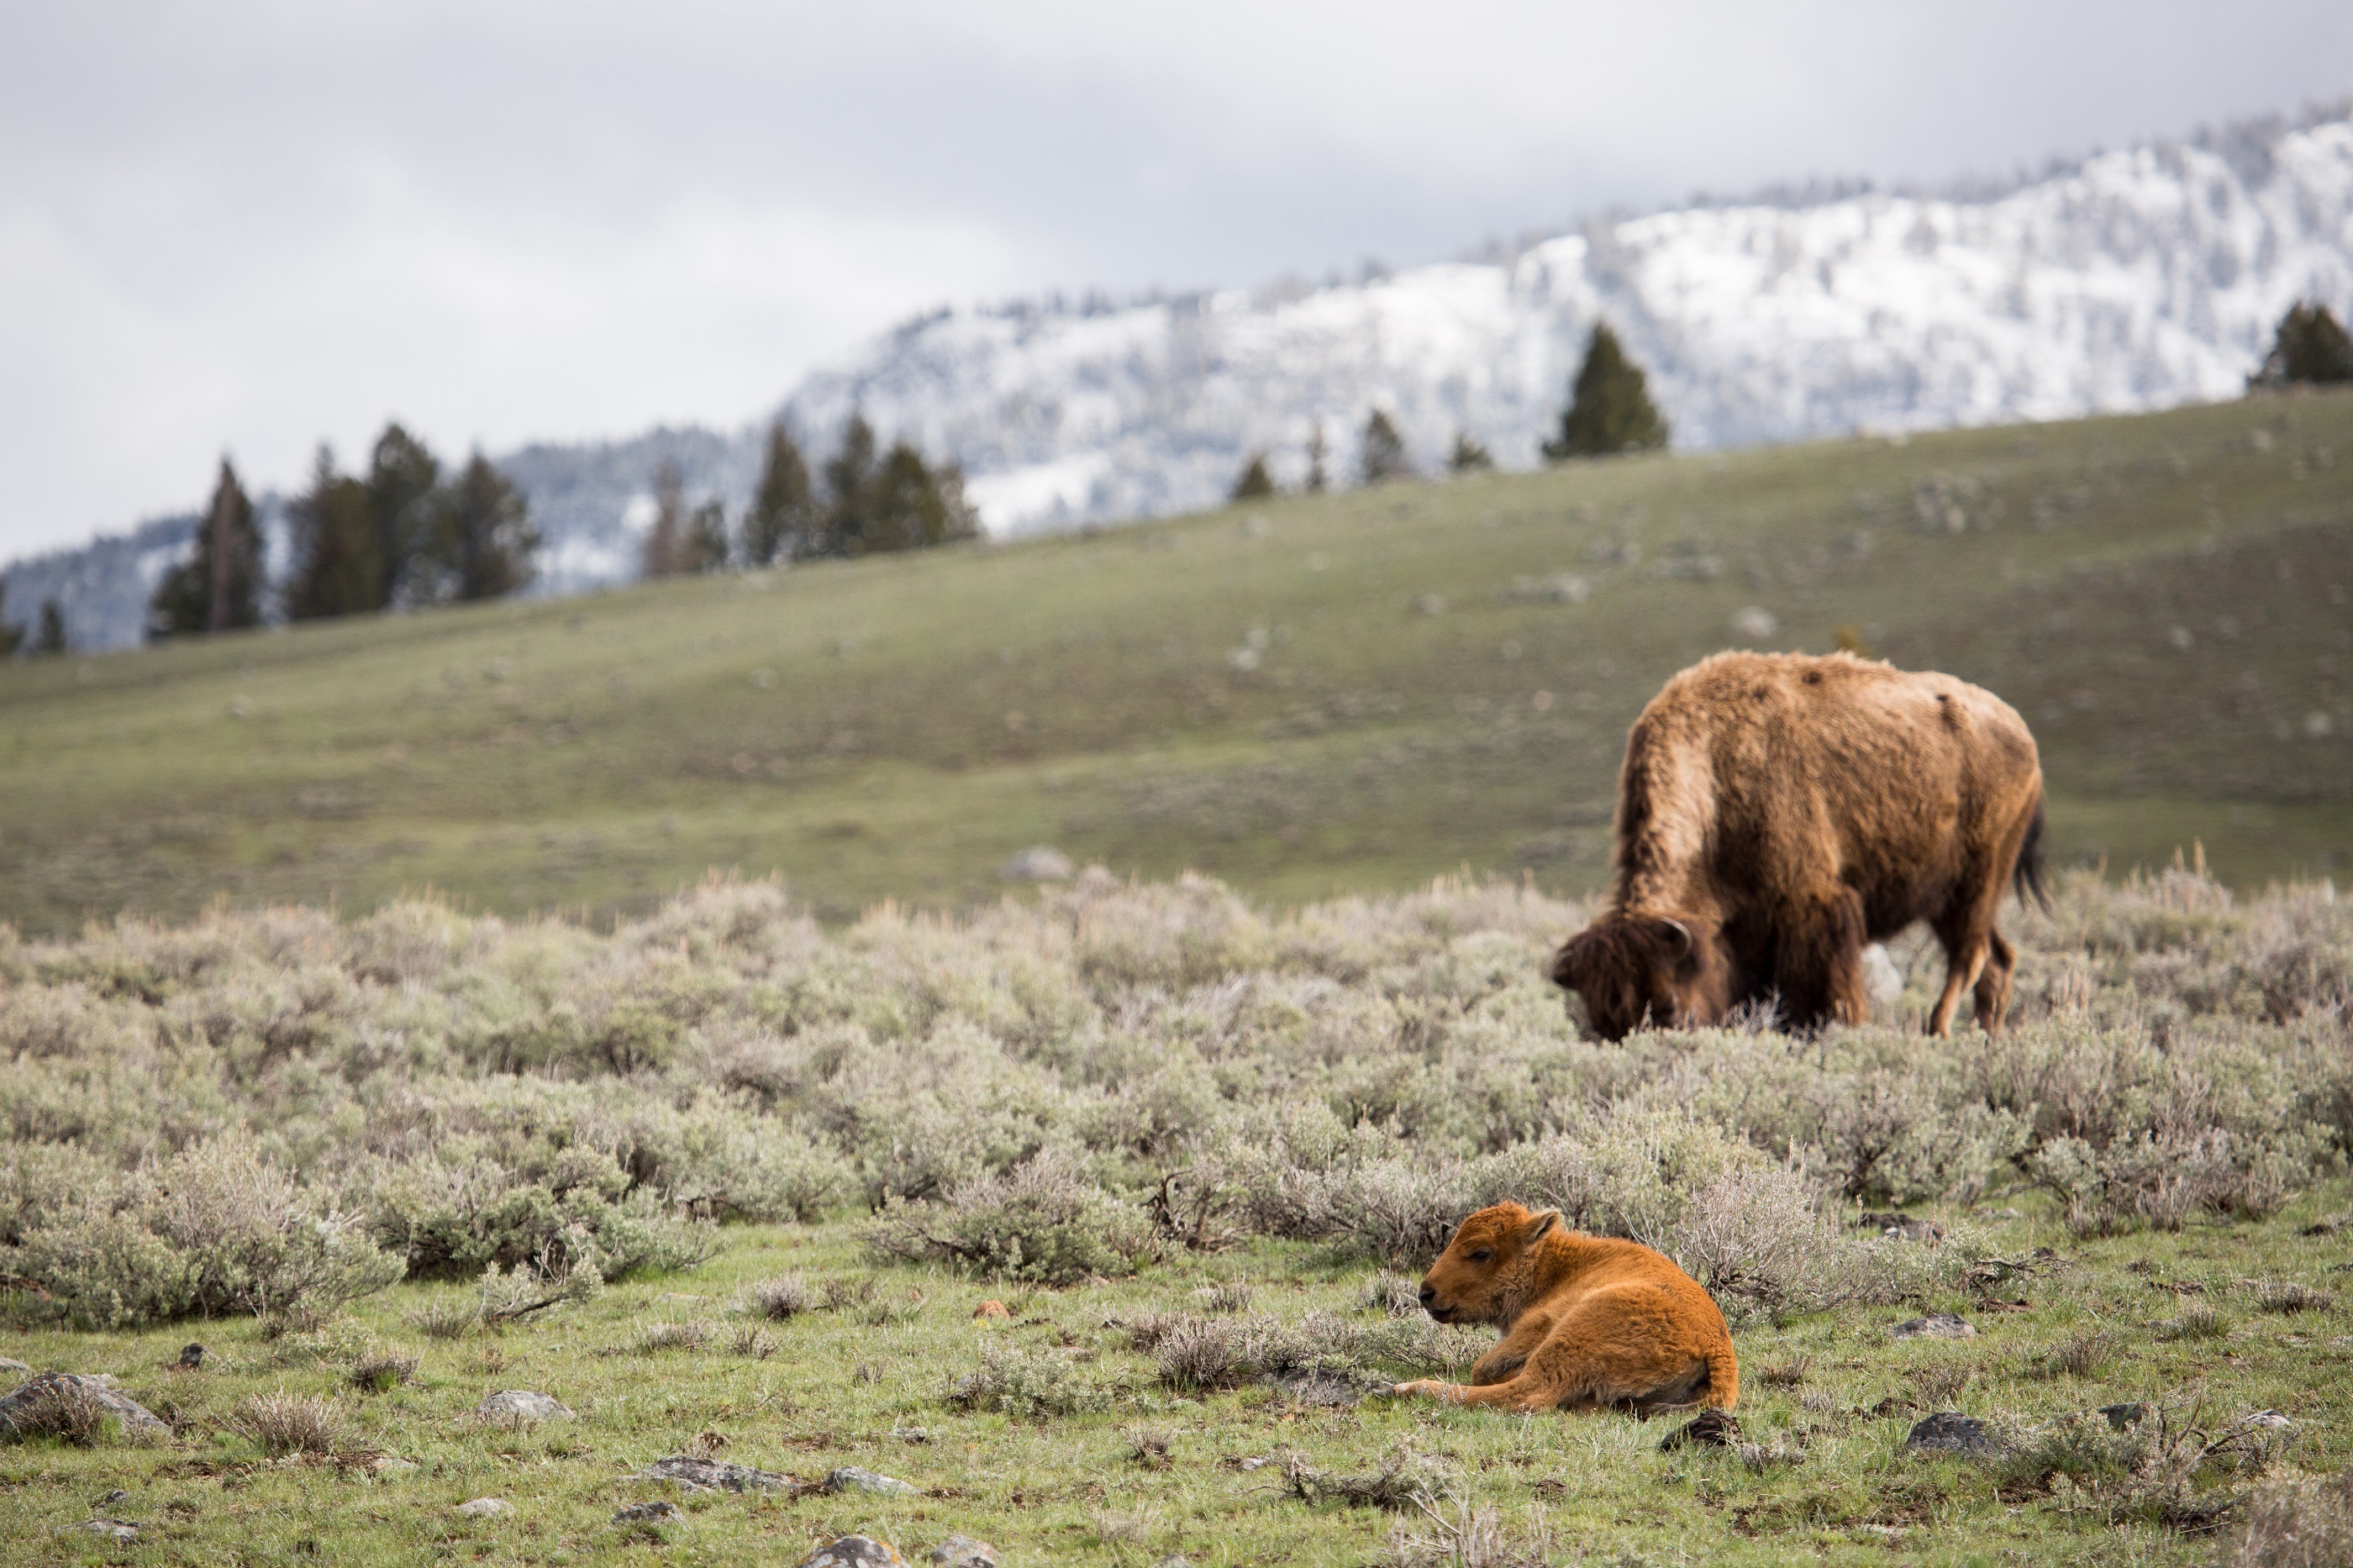
landscape, nature, grass, wilderness, mountain, field, meadow, prairie, animal, wildlife, portrait, cow, herd, pasture, grazing, sheep, mammal, national park, fauna, calf, grassland, sheeps, bison, buffalo, ecosystem, tundra, rural area, cattle like mammal, muskox